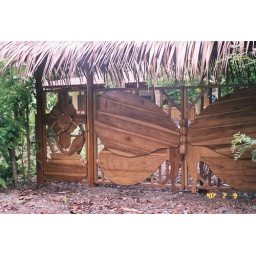
Huge wooden butterfly gate by hotel.